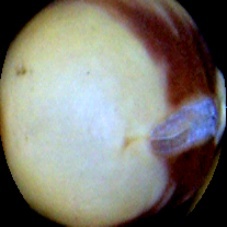
Label: Spotted